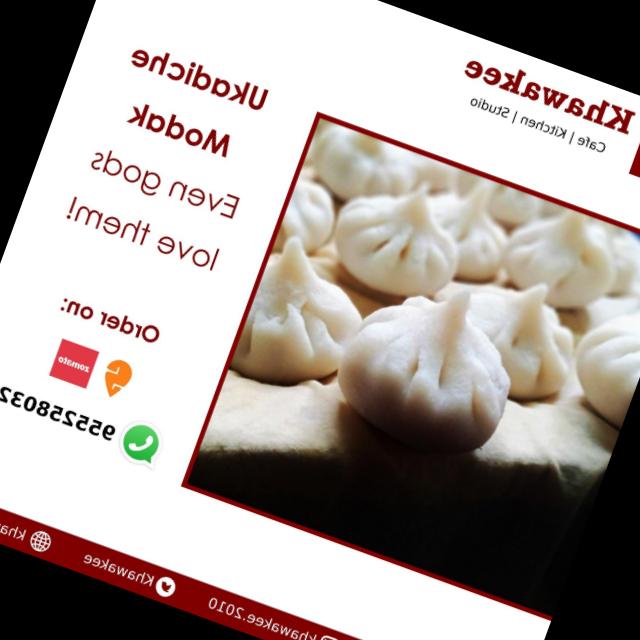
Dish: modak